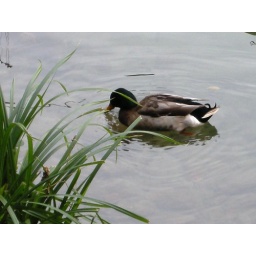
The duck in the river Chiese, near the Island of Gavardo.